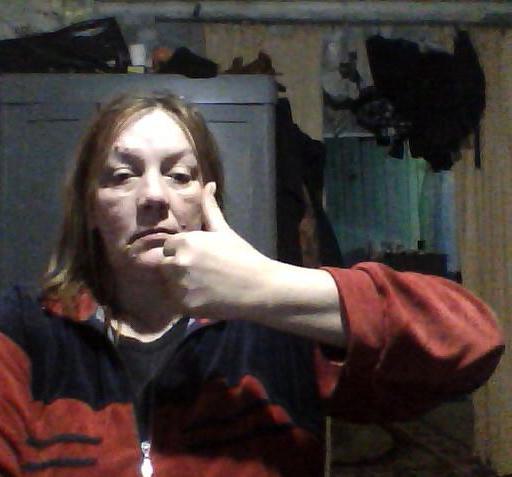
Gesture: like